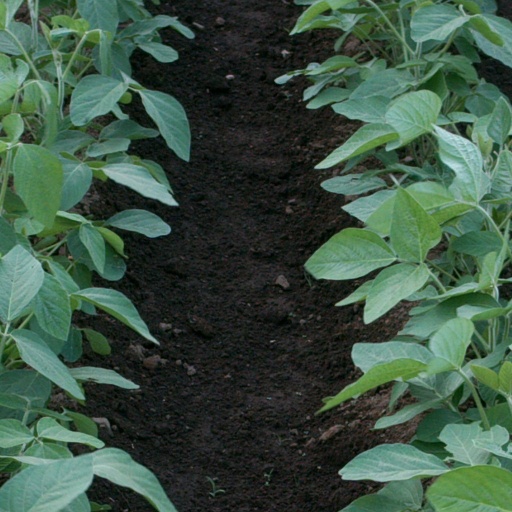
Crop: soybean